Minnita Daniel-Cox

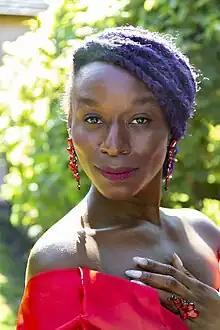

Dr. Minnita Daniel-Cox, an African-American soprano, founded the Dunbar Music Archive. She teaches at University of Dayton as an Associate Professor of Voice and Voice Area Coordinator.